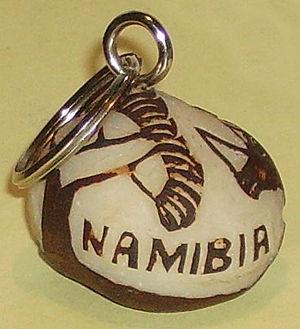
Souvenir de Namibie, fabriqué d'ivoire végétal
L'ivoire végétal, appelé aussi morphil, en espagnol tagua, cabeza de negro ou corozo, est l'albumen du fruit du palmier à ivoire d'Amérique tropicale mais aussi d'Afrique. Il sert à fabriquer de petites figurines ou des boutons de vêtement.